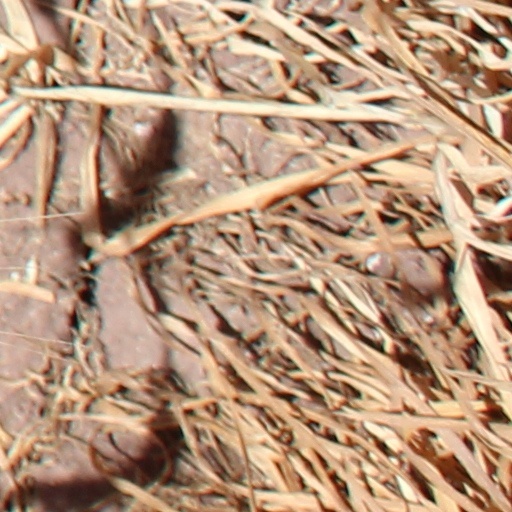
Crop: wheat